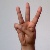
The image shows a hand gesture representing the letter 'W' in Indian Sign Language.